Mammoth

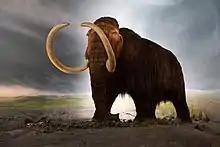
Life restoration of a woolly mammoth at Royal BC Museum

While early mammoth species like "M. meridionalis" were probably relatively hairless, similar to modern elephants, "M. primigenius" and likely "M. trogontherii" had a substantial coat of fur, among other physiological adaptations for living in cold environments. Genetic sequencing of "M. trogontherii"-like mammoths, over 1 million years old from Siberia suggests that they had already developed many of the genetic changes found in woolly mammoths responsible for tolerance of cold conditions. Scientists discovered and studied the remains of a mammoth calf, and found that fat greatly influenced its form, and enabled it to store large amounts of nutrients necessary for survival in temperatures as low as . The fat also allowed the mammoths to increase their muscle mass, allowing the mammoths to fight against enemies and live longer. Woolly mammoths evolved a suite of adaptations for arctic life, including morphological traits such as small ears and tails to minimize heat loss, a thick layer of subcutaneous fat, and numerous sebaceous glands for insulation, as well as a large brown-fat hump like deposit behind the neck that may have functioned as a heat source and fat reservoir during winter.